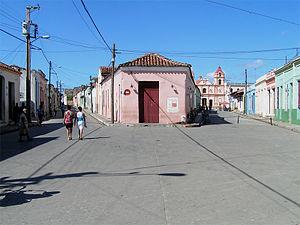
Camagüey, Cuba. La vieille ville comprend plusieurs rues qui mènent à un cul-de-sac. Elles ont été tracées de cette manière durant l'époque coloniale au XVIIè siècle, afin de prendre au piège d'éventuels pirates venant de la mer.
Camagüey est une ville et une municipalité de Cuba, et la capitale de la province de Camagüey. C'est la troisième plus grande ville du pays. Sa population s'élève à 305 845 habitants en 2010.